Dawn of the Dead (2004 film)

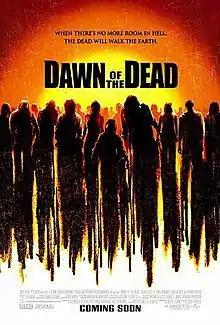
Theatrical release poster

Dawn of the Dead is a 2004 action horror film directed by Zack Snyder in his feature directorial debut, with a screenplay by James Gunn. A remake of George A. Romero's 1978 film of the same name, it stars an ensemble cast that includes Sarah Polley, Ving Rhames, Jake Weber, and Mekhi Phifer, with Scott Reiniger, Tom Savini, and Ken Foree from the original film appearing in cameos. Set in Milwaukee, the film follows a group of survivors who try to survive a zombie apocalypse holed up in a suburban shopping mall.